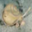
Label: ray